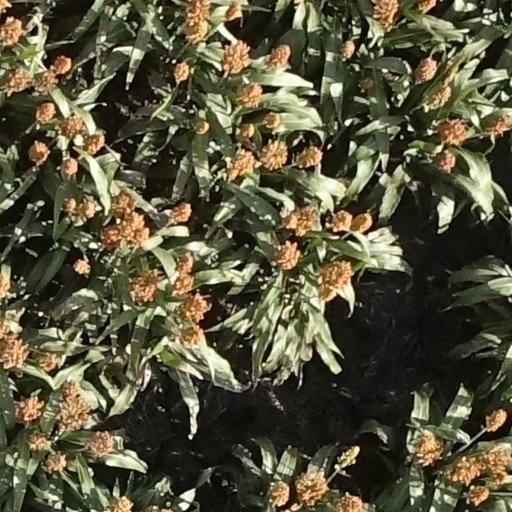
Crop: sorghum